Veena

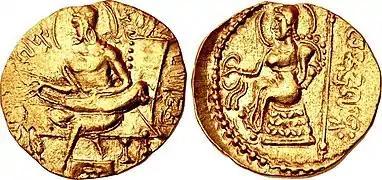
Coin ca. 335-380 CE. (Front side) Samudragupta seated left on a low couch or throne, playing veena set on his knees. (Reverse side) Lakshmi seated left on wicker stool, holding diadem and cornucopia.

One of the early veenas used in India from early times until the Gupta period was an instrument of the harp type, and more precisely of the arched harp. It was played with the strings kept parallel to the body of the player, with both hands plucking the strings, as shown on Samudragupta's gold coins. The Veena Cave at Udayagiri has one of the earliest visual depictions of a veena player, considered to be Samudragupta.